Northside, Houston

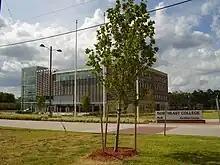
Northline Campus

Houston Community College operates the Northline Campus of the Northeast College.